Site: brandenburg
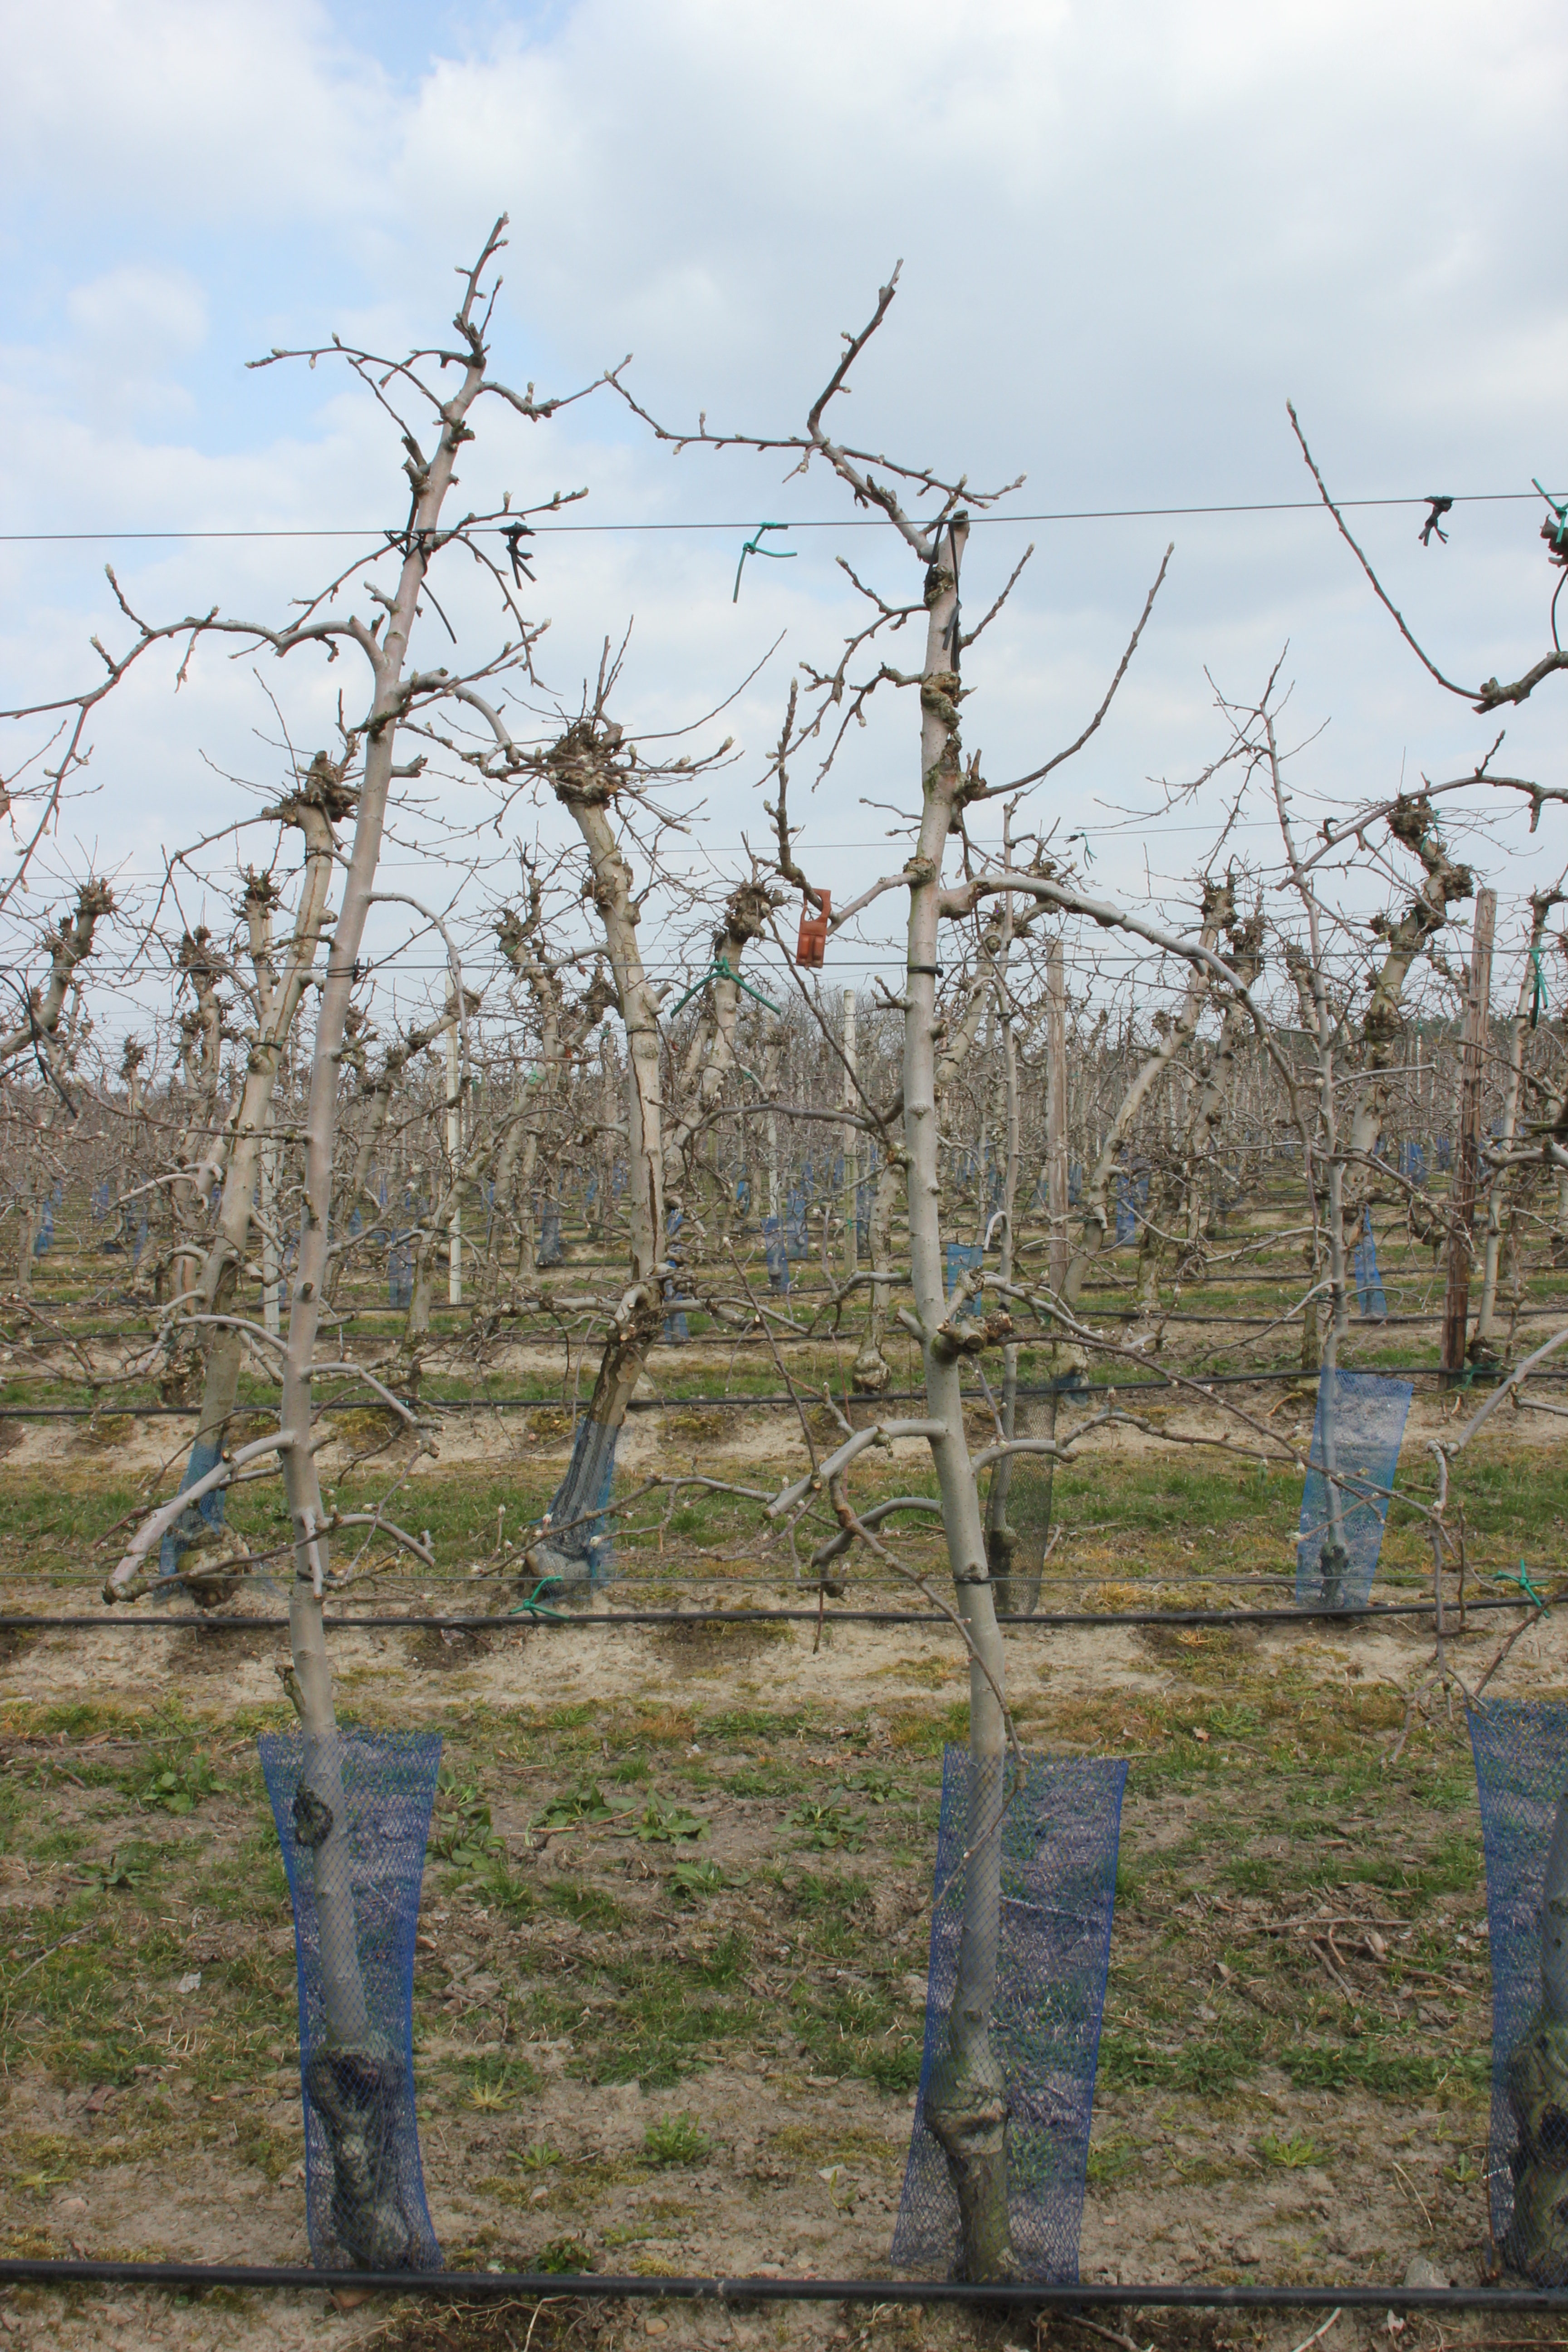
Growth stage (BBCH 03): Bud development